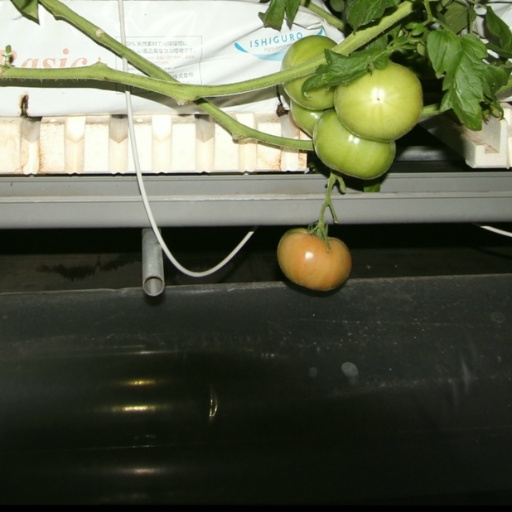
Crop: tomato